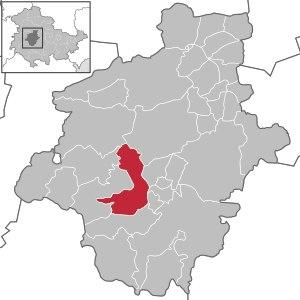
Leinatal est une commune allemande de l'arrondissement de Gotha en Thuringe. Elle a été formée le 1ᵉʳ décembre 1996 par la fusion des anciennes communes d'Altenbergen, Catterfeld, Engelsbach, Gospiteroda, Leina, Schönau vor dem Walde et Wipperoda.